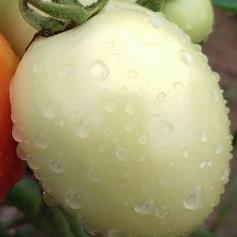
Crop: Tomato
Condition: healthy-fruit